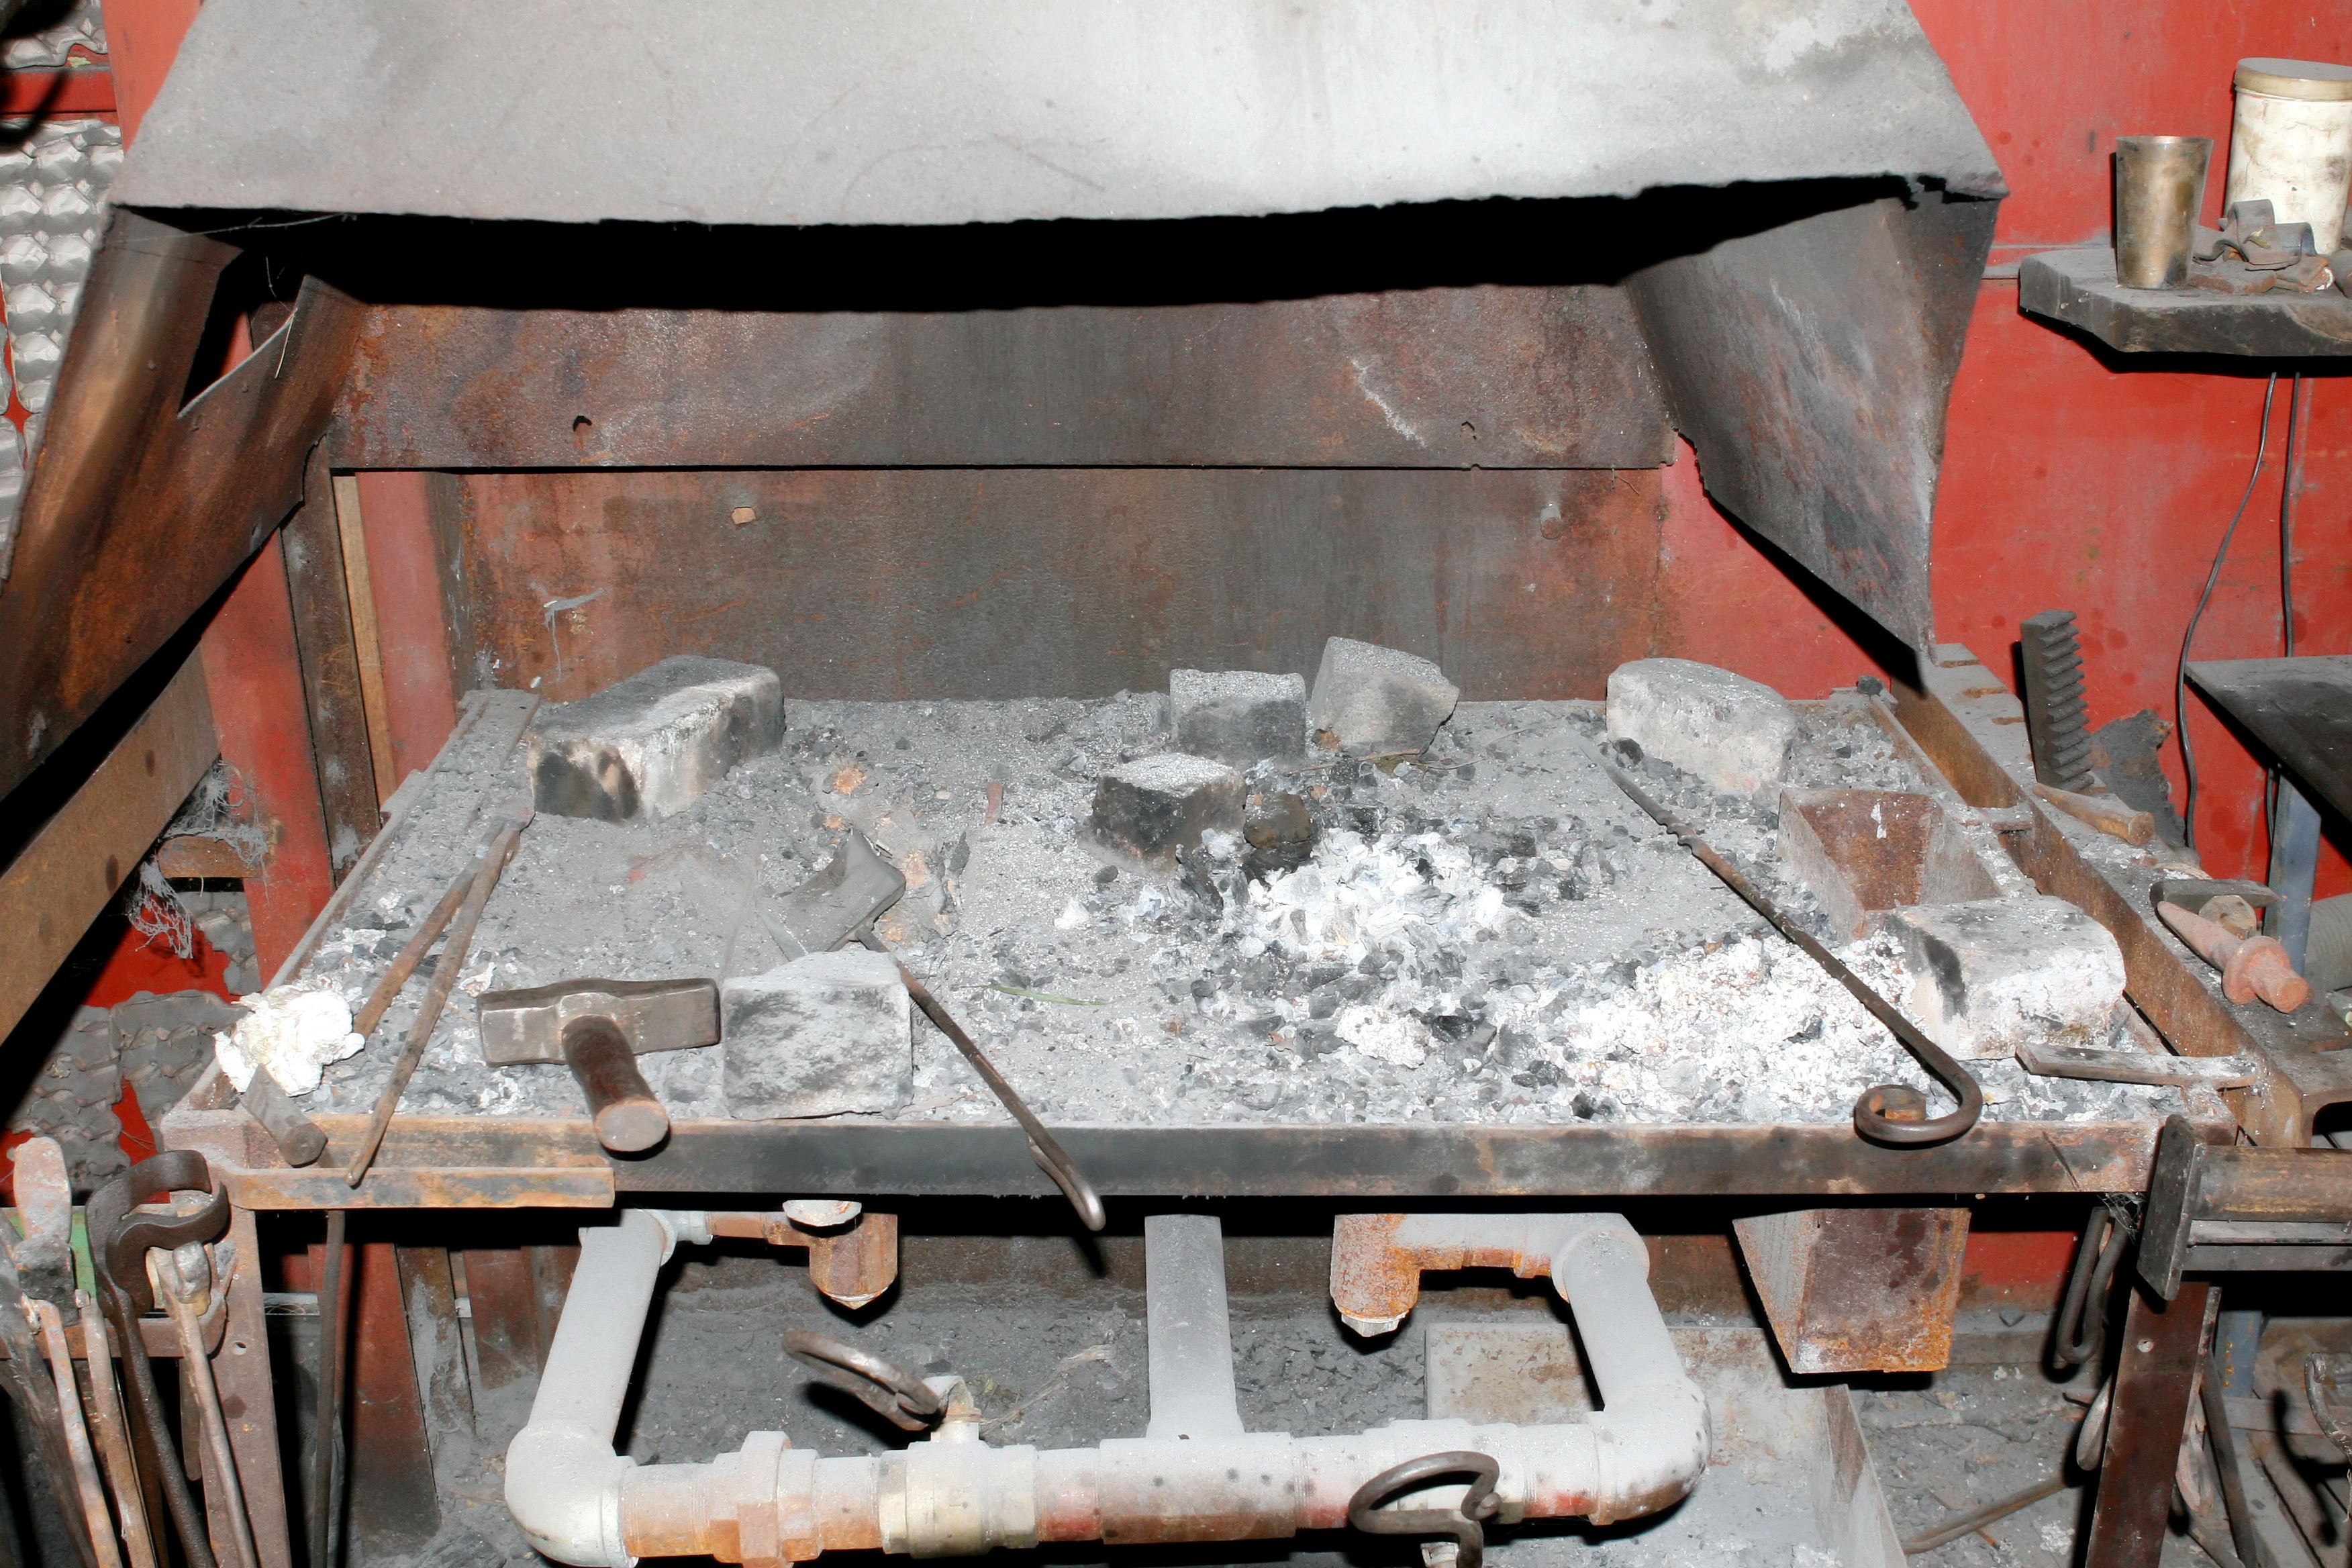
wood, fog, steam, building, atmosphere, urban, smoke, environment, construction, vehicle, hammer, metal, chimney, fire, industrial, factory, industry, ash, ecology, bumper, manufacturing, pipes, pipe, smog, manufacture, forge, pollution, refinery, tongs, fumes, smithy, furnace, smith, funnel, ashes, coals, smokestacks, extractor